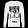
Label: Pullover